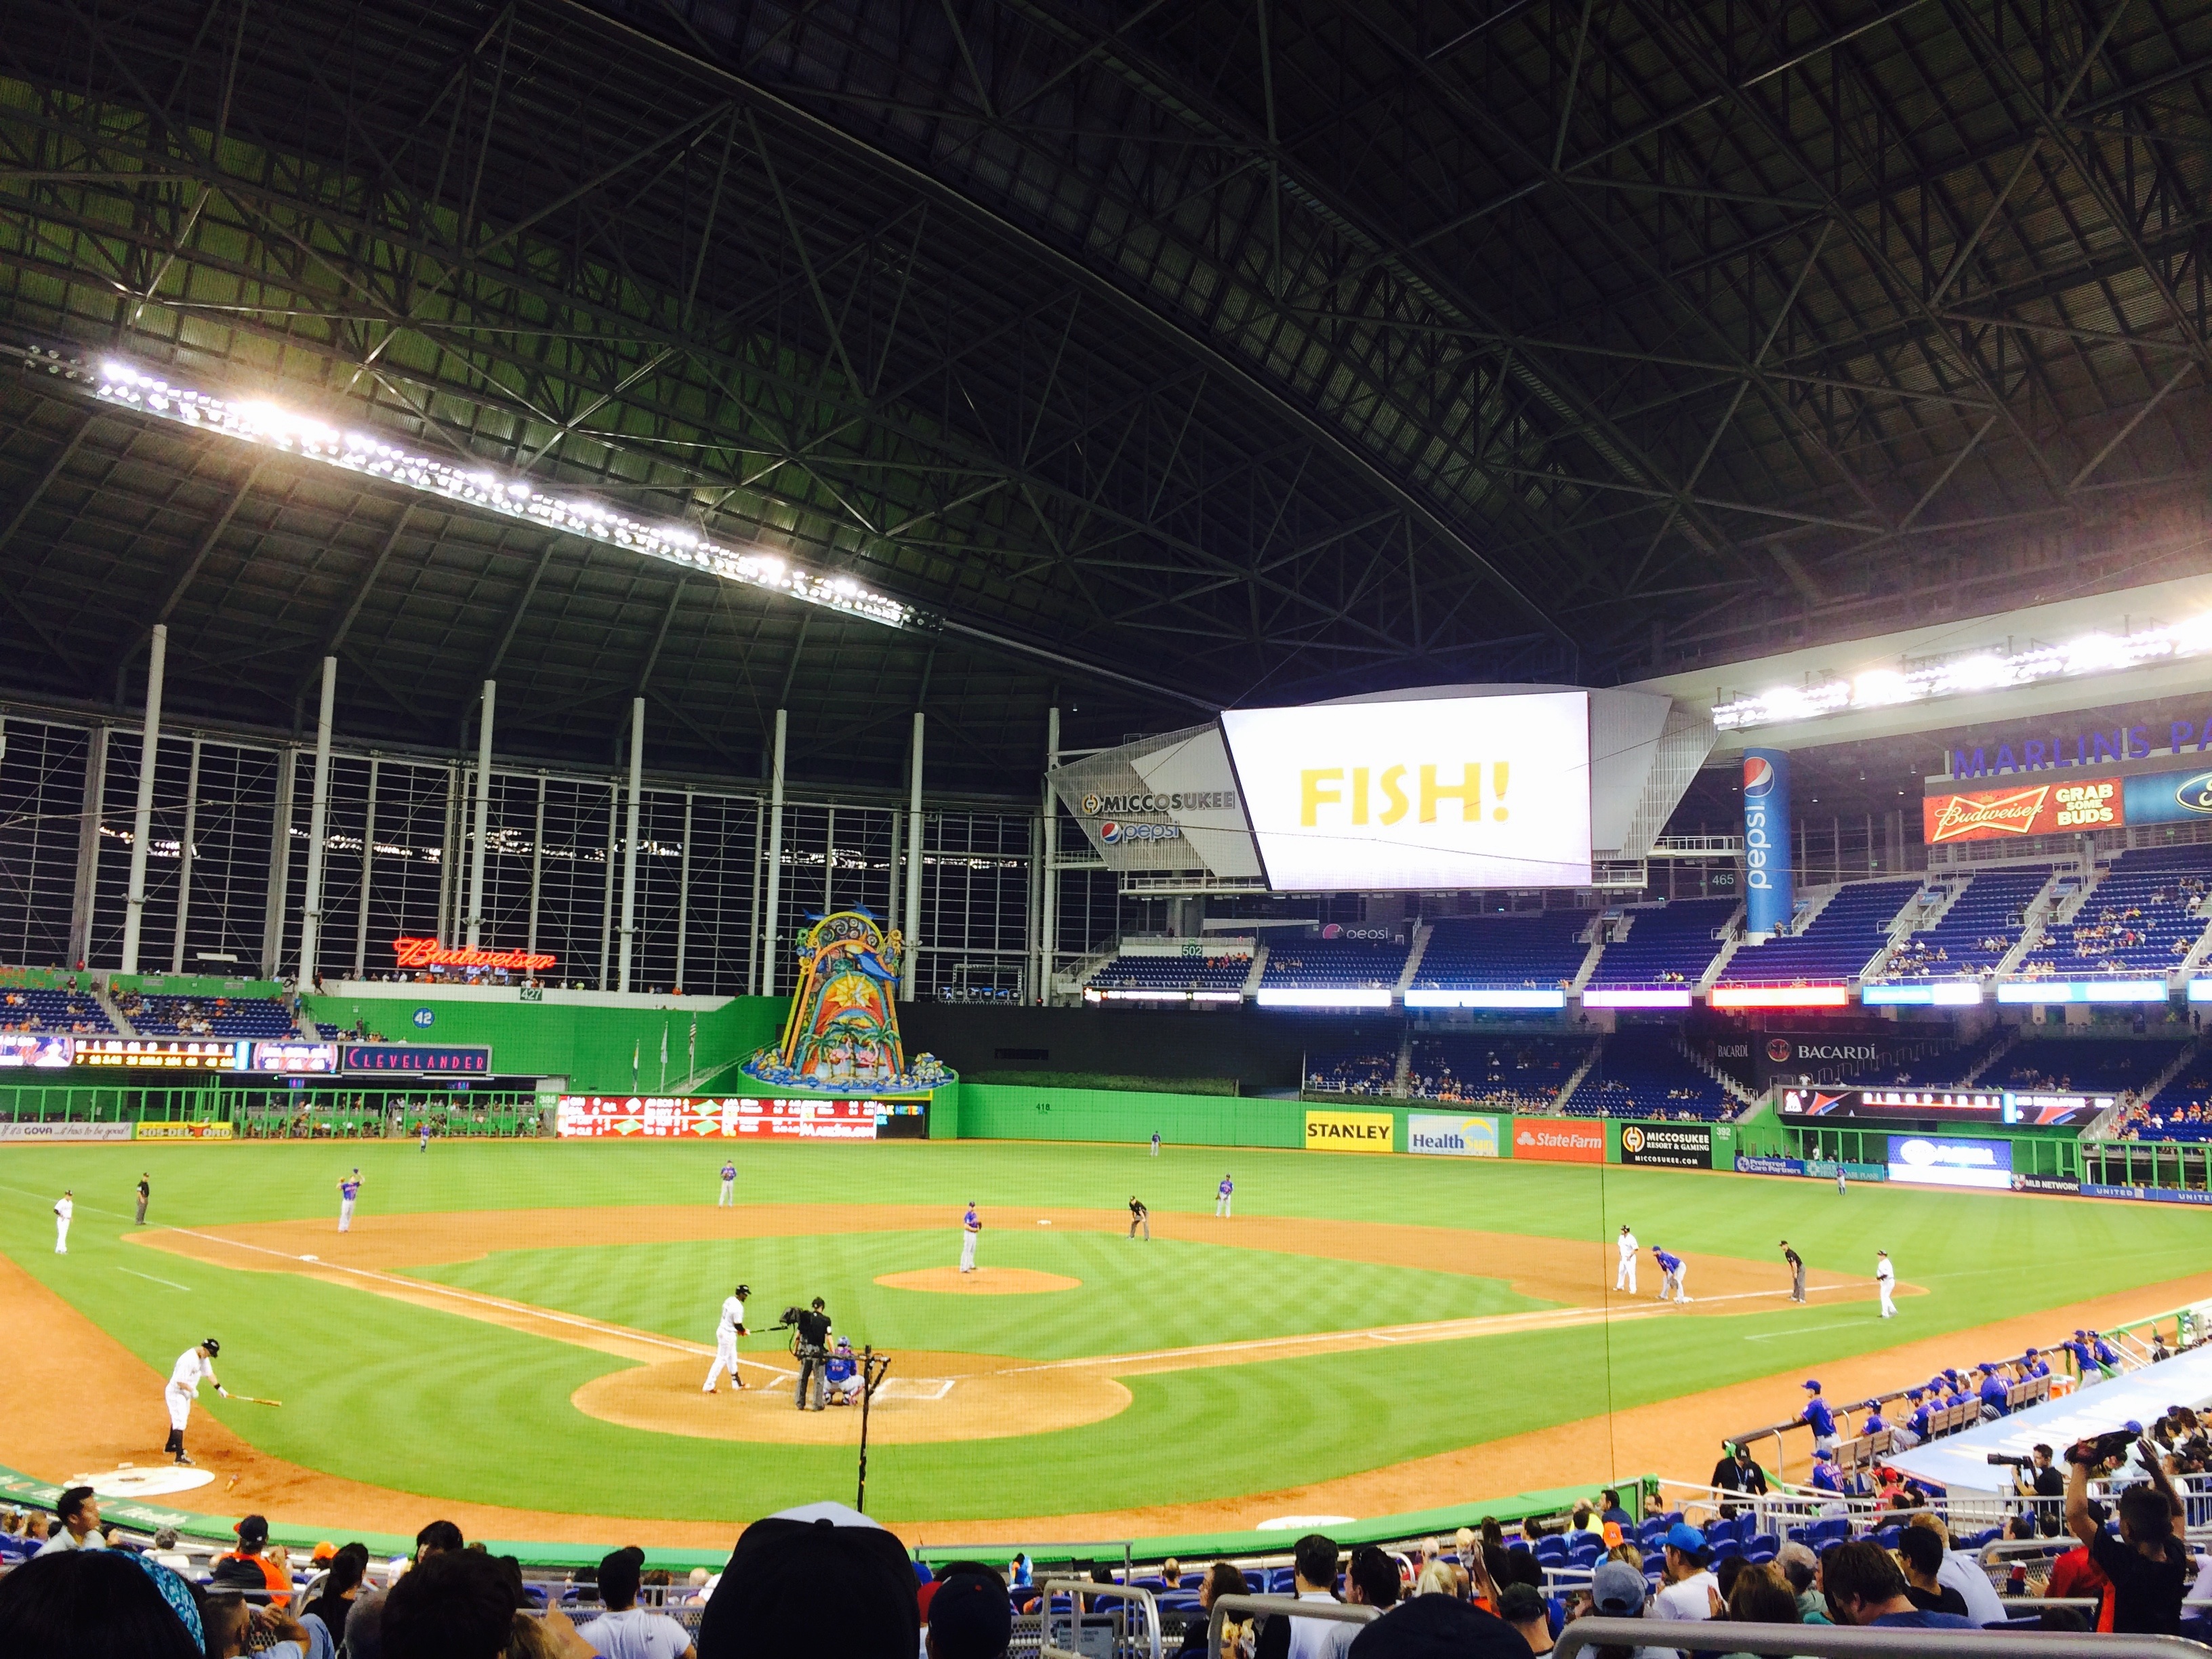
structure, baseball, sport, game, soccer, stadium, fan, baseball field, arena, sports, party, court, baseball park, geographical feature, sport venue, soccer specific stadium, arena football